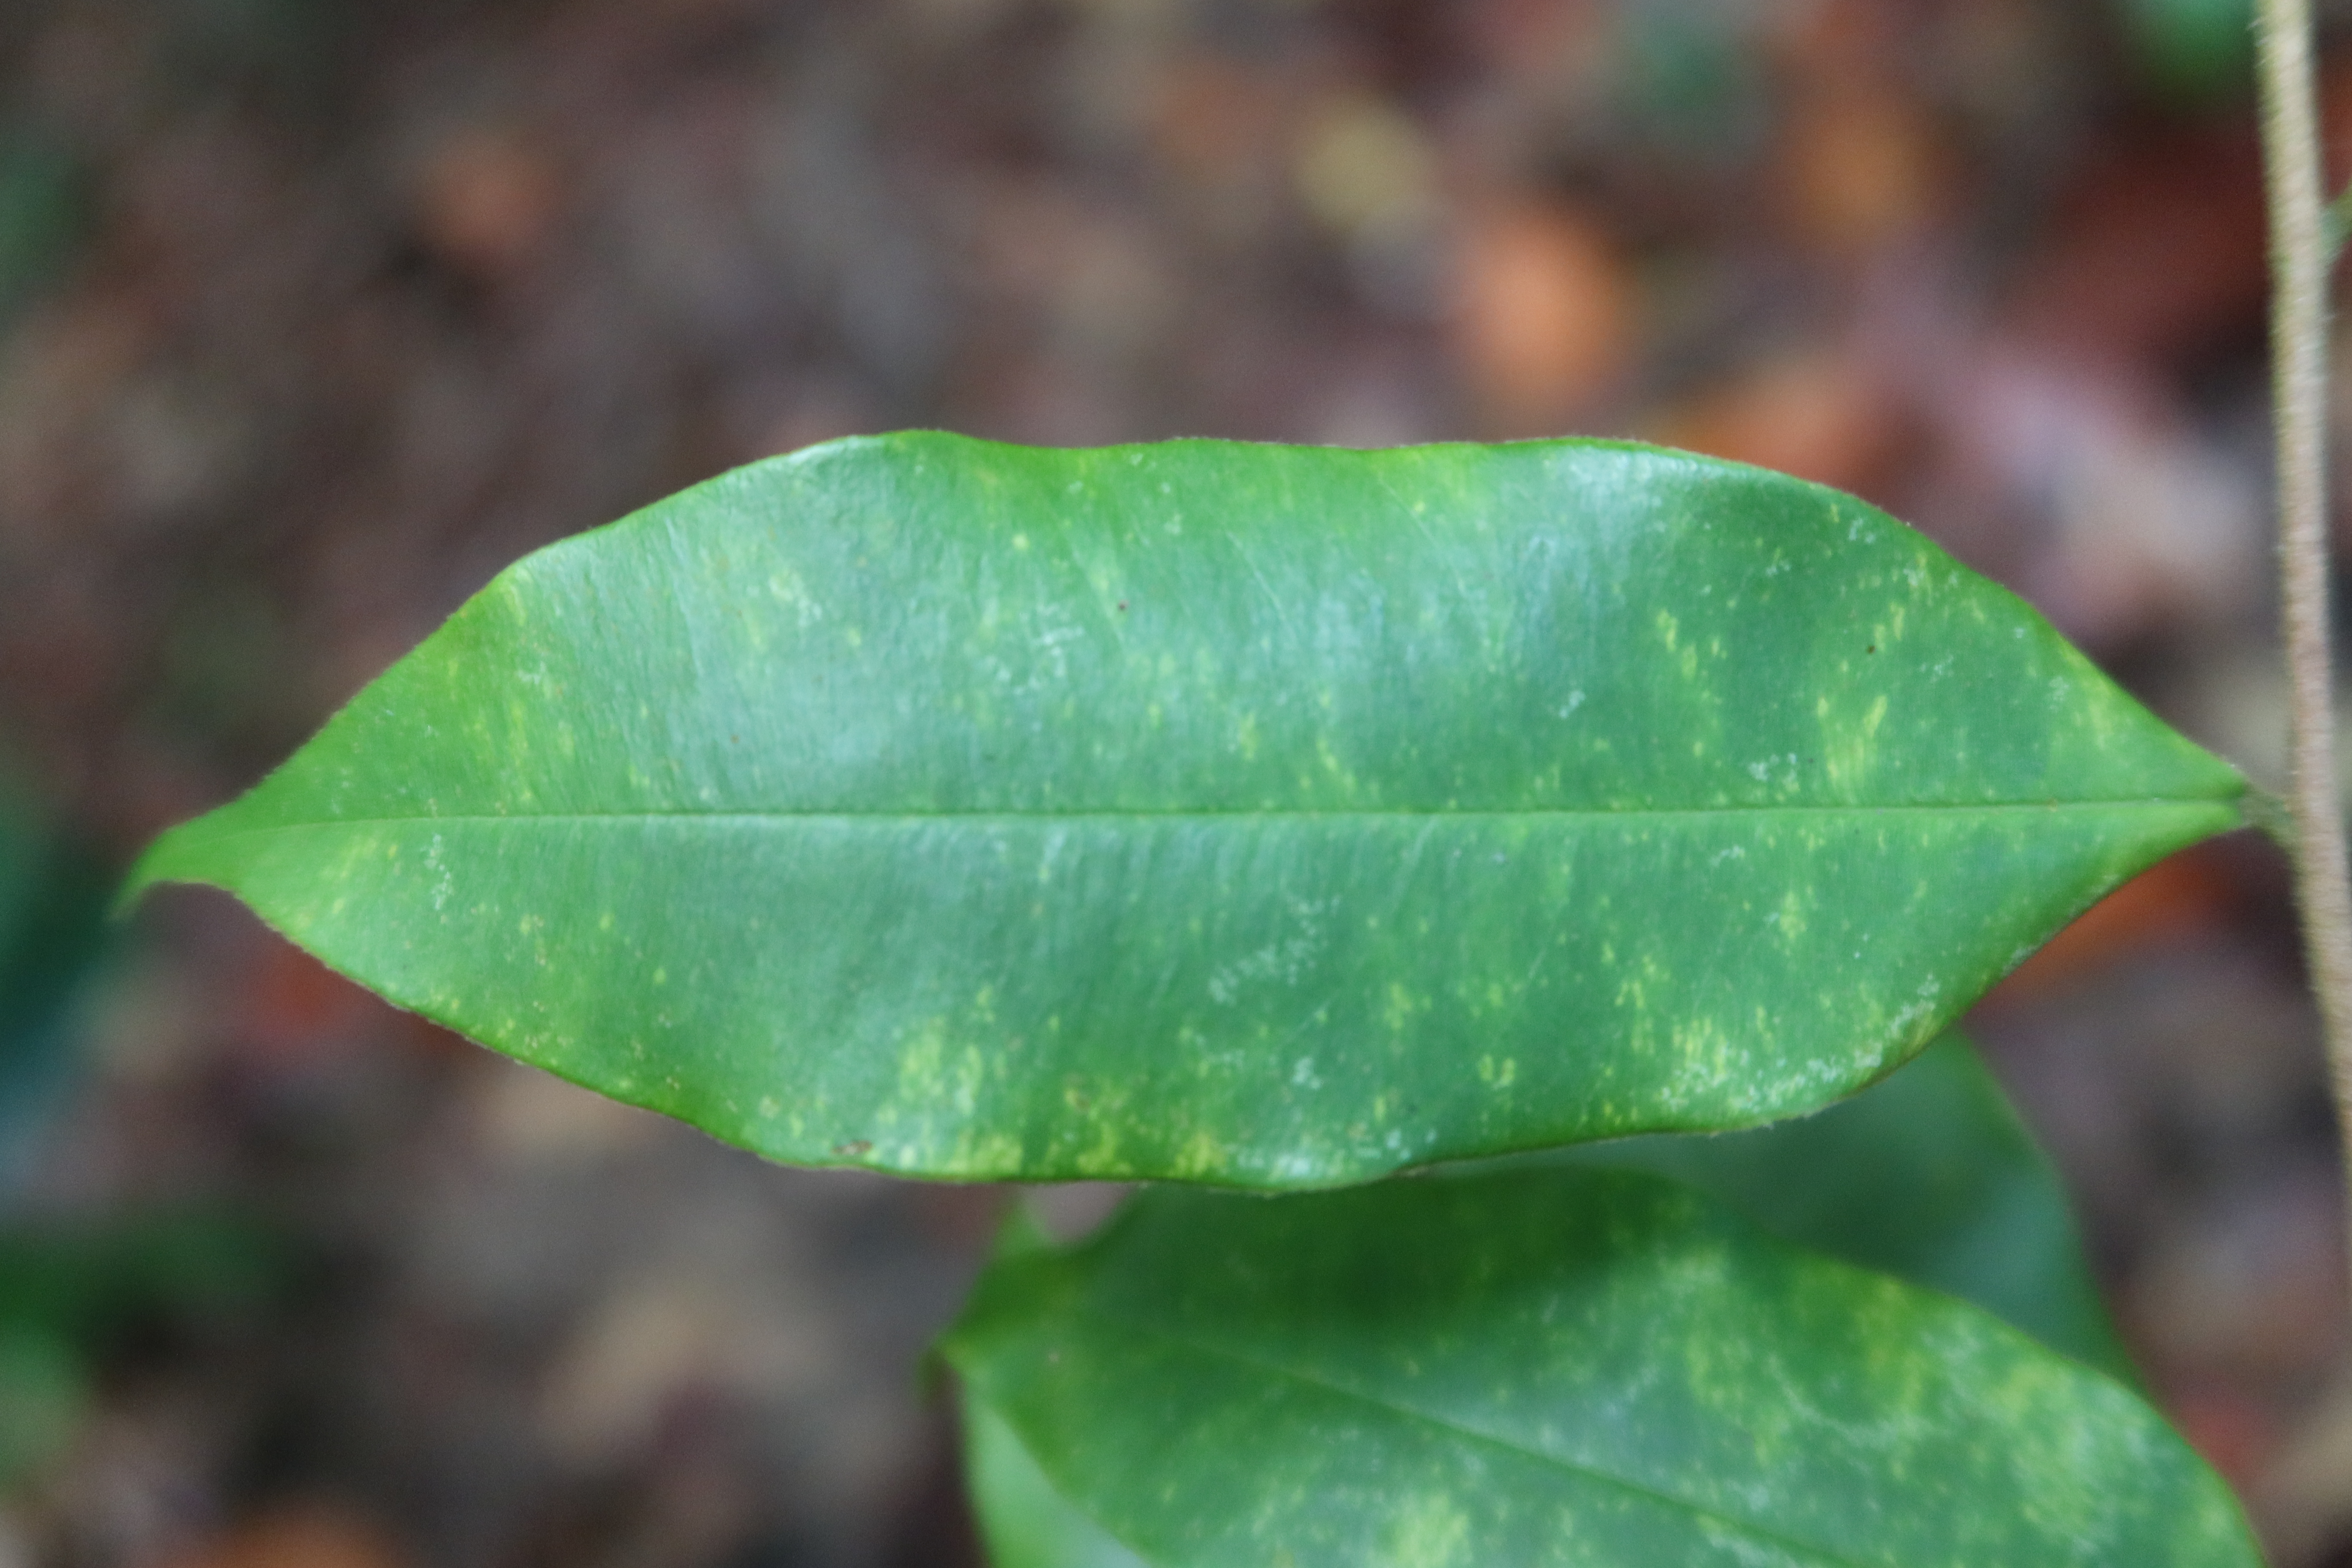
Label: Downy mildew